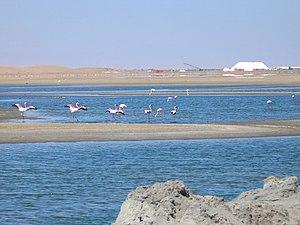
Cet article recense les zones humides de Namibie concernées par la convention de Ramsar.
Walvis Bay, en allemand Walfischbucht, en afrikaans Walvisbaai qui signifie « la baie des baleines », est anciennement un territoire sud-africain et actuellement une municipalité de Namibie situé sur la côte atlantique.